Lifeboat (rescue)

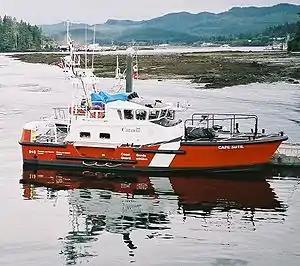
CCGS "Cape Sutil", a motor life boat

The United States Life Saving Service (USLSS) was established in 1848. This was a United States government agency that grew out of private and local humanitarian efforts to save the lives of shipwrecked mariners and passengers. In 1915 the USLSS merged with the Revenue Cutter Service to form the United States Coast Guard (USCG).